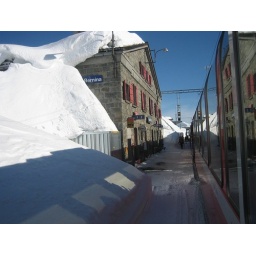
in montagna col trenino - on the mountain by the little train